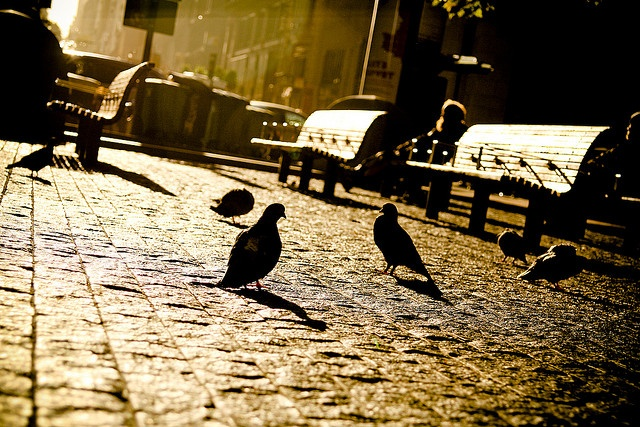
A group of pigeons walking on stone ground near a park bench.
an image of a group of birds near the bench
A group of pigeons walking around next to a group of benches.
a number of pigeons near some benches in the background
A flock of birds are walking on a stone pavement near benches.